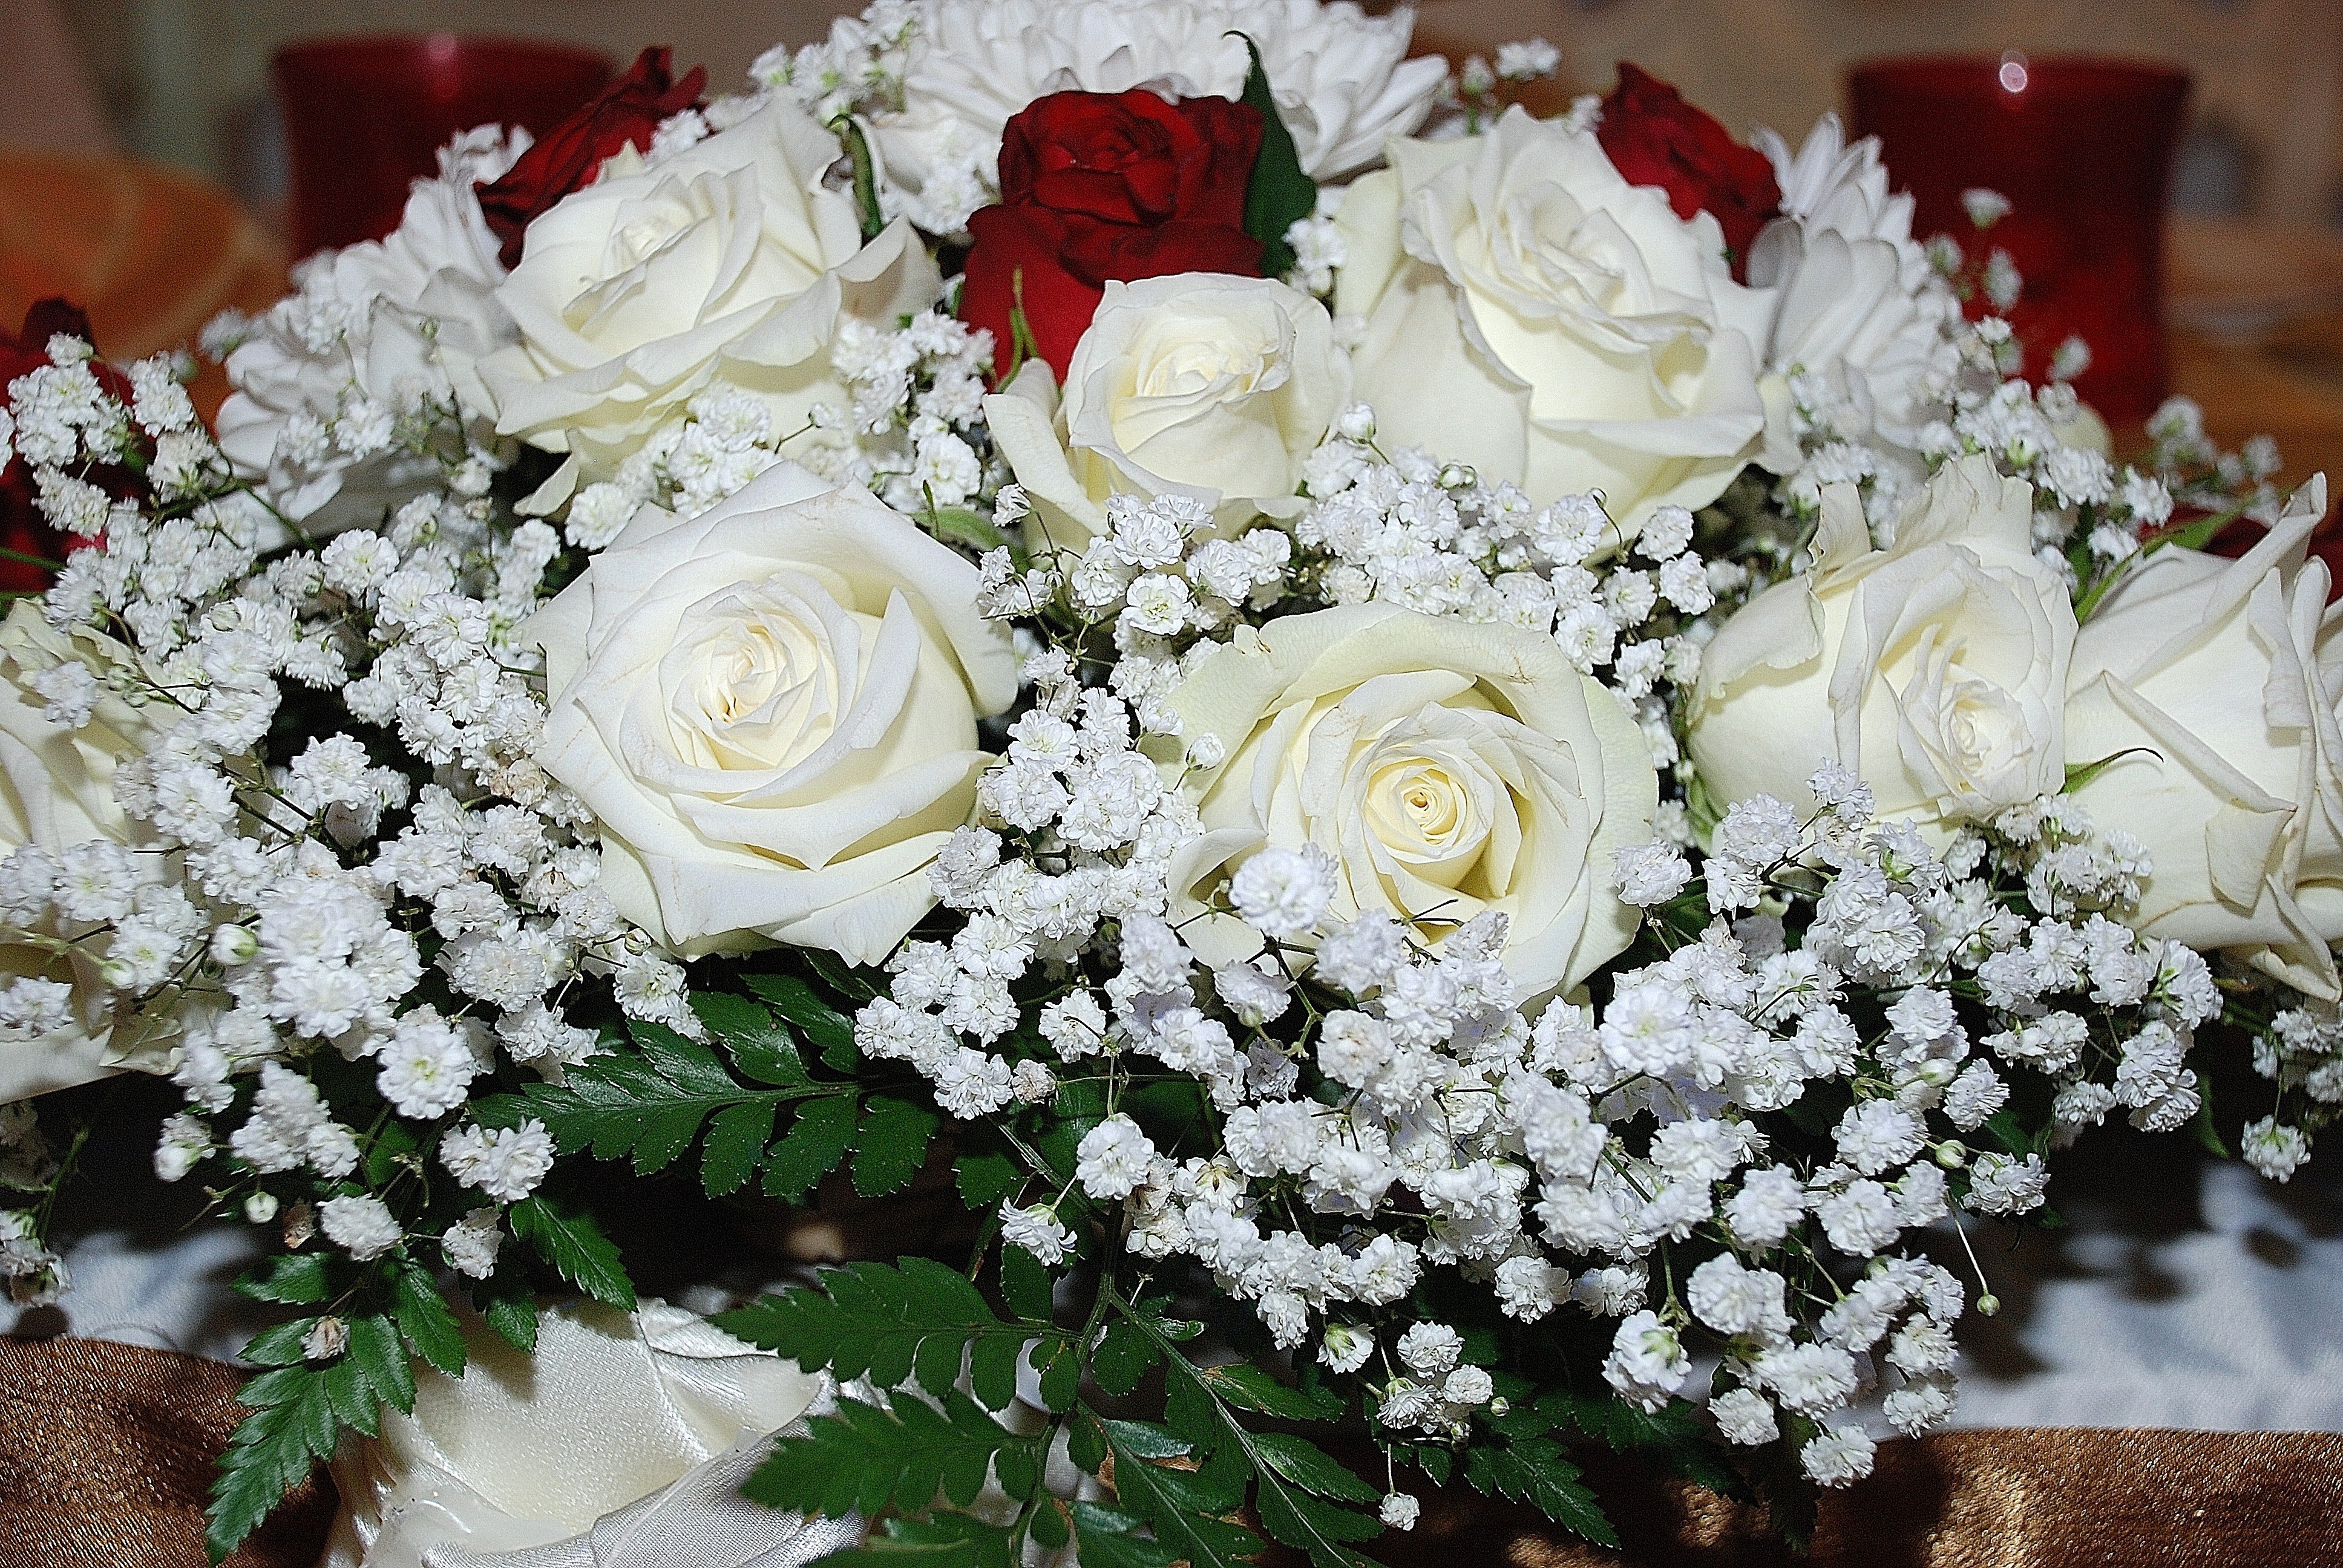
plant, white, flower, floral, bouquet, flora, roses, ceremony, floristry, flowering plant, garden roses, flower bouquet, cut flowers, floral design, centrepiece, land plant, flower arranging